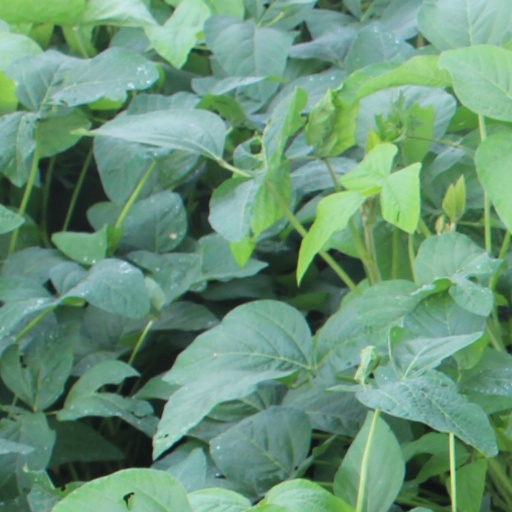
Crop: soybean